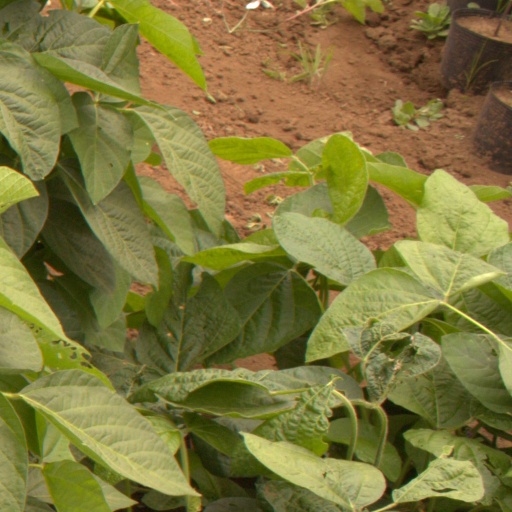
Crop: soybean